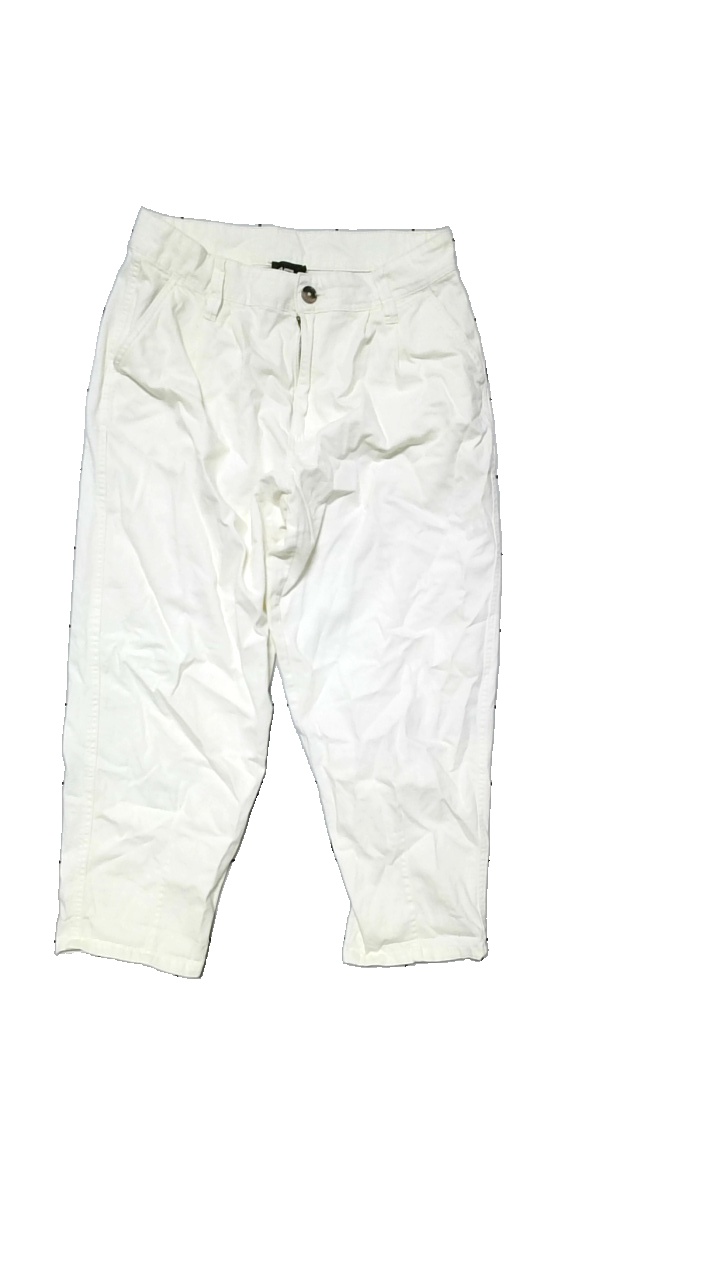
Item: Jeans (Ladies)
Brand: Lager 157
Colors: Beige
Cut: Regular, Loose
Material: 100% cotton
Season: All
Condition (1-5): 3
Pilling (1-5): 4
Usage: Reuse
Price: <50